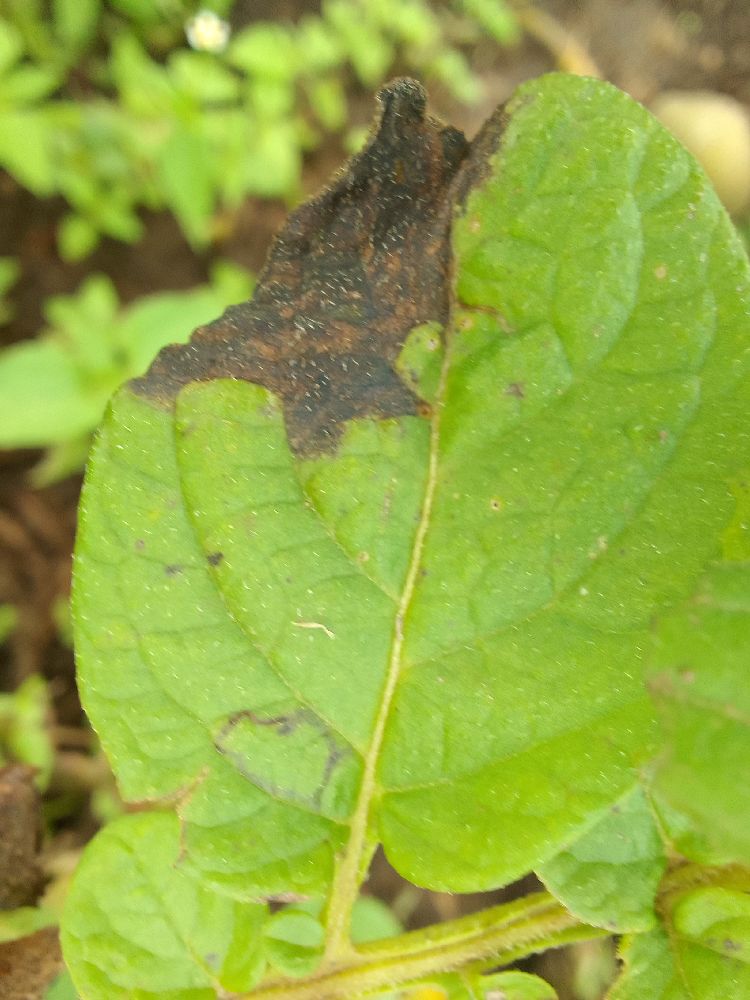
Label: Late blight